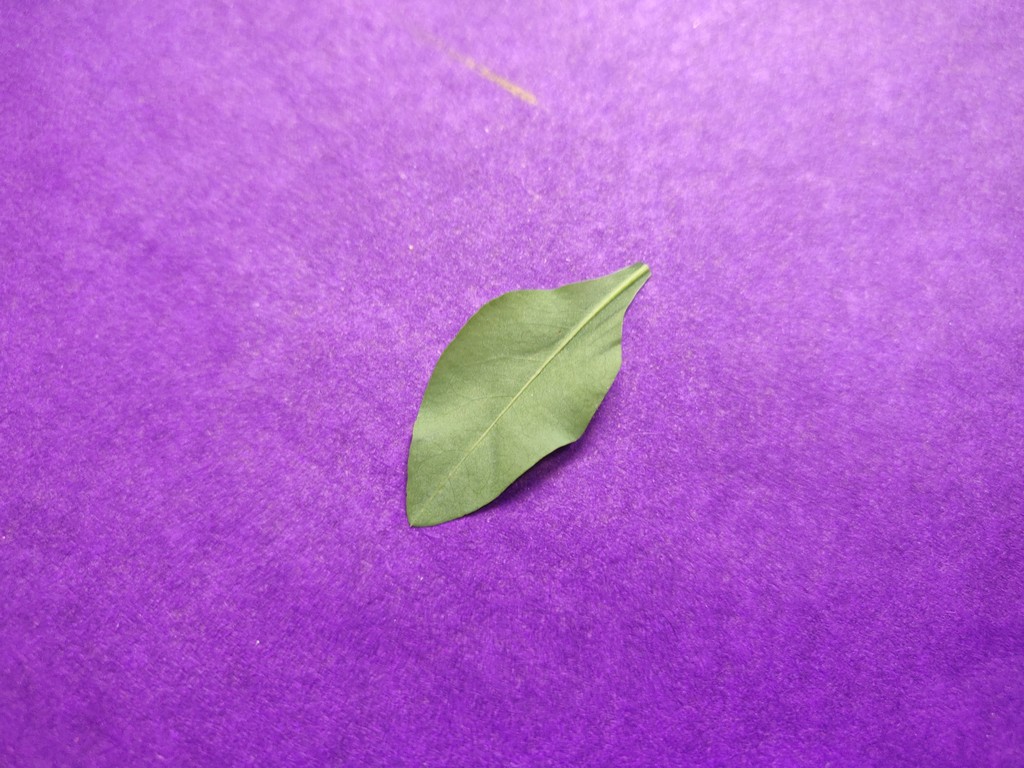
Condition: Healthy
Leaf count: single
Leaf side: back